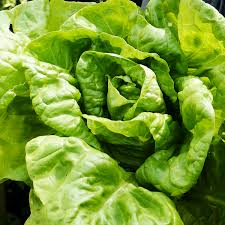
Waste category: biological